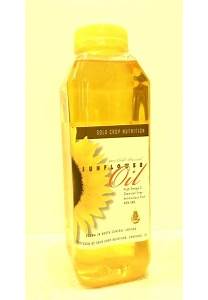
Waste category: plastic